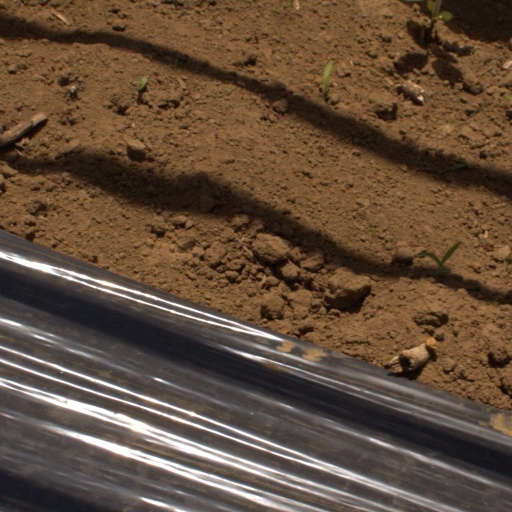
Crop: Jerusalem artichoke